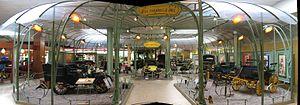
Musée Peugeot Sochaux
Le Musée de l'Aventure Peugeot est un musée de l'automobile du constructeur automobile Peugeot, fondé par la famille Peugeot en 1988, à proximité de son site industriel historique de Sochaux / Montbéliard, en Bourgogne-Franche-Comté, avec environ 80 000 visiteurs annuels, dont un quart de touristes étrangers.
Sochaux est une commune française située dans le département du Doubs en région Bourgogne-Franche-Comté. Ses habitants sont appelés les Sochaliens et Sochaliennes.
Liste des musées du transport en France.